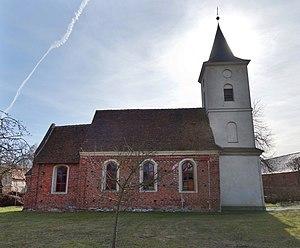
Vue du nord de l'église de Bützer, commune de Milower Land, arrondissement Pays de la Havel, état fédéral de Brandebourg, Allemagne Object location52°